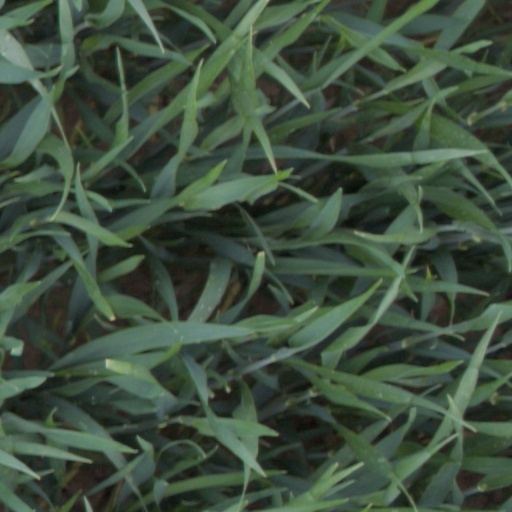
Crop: wheat